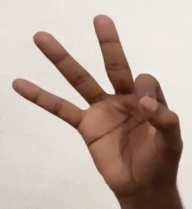
ASL sign: 9